Angelo Caloiaro

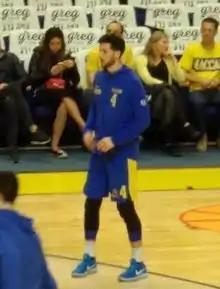
Caloiaro with Maccabi Tel Aviv in March 2019

On June 26, 2018, Caloiaro joined the Israeli team Maccabi Tel Aviv of the EuroLeague, signing a one-year deal. On January 24, 2019, Caloiaro recorded a double-double of 20 points and 11 rebounds, shooting 6-of-9 from the field in an 84–75 win over Panathinaikos. Two days later, Caloiaro was named EuroLeague Round 20 MVP. Caloiaro helped Maccabi win the Israeli League championship title.